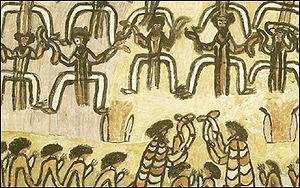
La grande cape en peau de phalanger était une espèce de vêtement portée par les Aborigènes du sud-est de l’Australie, c'est-à-dire du Victoria et de Nouvelle-Galles du Sud.
Les Wurundjeris sont une tribu d'aborigènes de la nation Kulin qui vivait dans la vallée du Yarra et de ses affluents à l'emplacement actuel de Melbourne, en Australie avant l'occupation britannique de la région.
William Barak, né vers 1824 et mort le 15 août 1903, était le dernier « ancien » traditionnel du clan aborigène des Wurundjeri-willam, groupe qui habitait la région de la ville contemporaine de Melbourne en Australie. Il devint un porte-parole influent pour la justice sociale indigène et un informateur important sur la culture Wurundjeri.
Le théâtre tient une place significative dans la vie australienne, européenne et aborigène, avec un nombre important de pièces. Le théâtre de culture européenne date des premiers colons européens dans les années 1780. Il y a des aspects théâtraux et dramatiques dans de nombreuses cérémonies indigènes telles que la Corroboree.
Les aborigènes d’Australie sont les premiers humains connus à avoir peuplé la partie continentale de l'Australie. Ils constituent, avec les indigènes du détroit de Torrès, la population autochtone de cet État d'Océanie. Le mot commun aborigène désigne plus généralement celui dont les ancêtres sont les premiers habitants connus de sa terre natale.
La musique aborigène s'entend ici comme celle des peuples aborigènes d'Australie à l'exclusion des autres peuples aborigènes d'autres continents. Malgré la forte influence anglo-saxonne sur leurs sociétés, ils ont su conserver des traditions musicales, aujourd'hui mondialement connues à travers la pratique du didgeridoo, un instrument prisé par une frange de la jeunesse occidentale. La musique n'a pas d'existence à part du rituel ou de la cérémonie qu'elle accompagne ou rythme. Elle a une fonction totémique ou chamanique qui implique tout autant l'individu que la communauté. Bien qu'il existe des différences entre les divers clans répartis sur l'immense surface du territoire australien, on ne peut néanmoins noter de différence qualitative marquante d'un bout à l'autre.